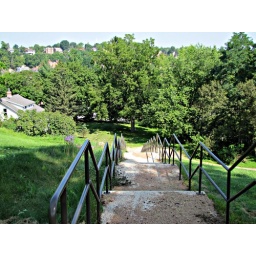
Grant's house is on top of a hill & these steps go to the street below